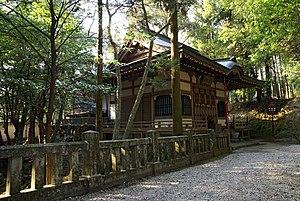
Le Chikurin-ji est un temple bouddhiste de la secte Shingon situé à Kōchi, préfecture de Kōchi au Japon. C'est le 31ᵉ des 88 temples sur la route du pèlerinage de Shikoku, dont l'image principale est celle de Monju Bosatsu. Le temple aurait été fondé par Gyōki au début du VIIIᵉ siècle.